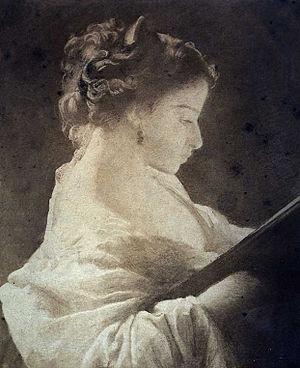
«
Charles Louis Gratia, né le 9 novembre 1815 à Rambervillers et mort le 11 août 1911 à Montlignon, est un peintre et pastelliste français.
Nord et Sud est le quatrième roman de la femme de lettres anglaise Elizabeth Gaskell et son second roman industriel. Publié en 1855, il est précédemment paru en vingt épisodes hebdomadaires dans la revue éditée par Charles Dickens Household Words, de septembre 1854 à janvier 1855.
La comtesse Frances-Sarah Guidoboni-Visconti, née Lovell le 29 septembre 1804, en Angleterre dans le Wiltshire, morte le 28 avril 1883 à Paris, est une aristocrate anglaise, amante et amie d'Honoré de Balzac. L'écrivain s'est inspiré d'elle pour créer le personnage de Lady Dudley dans Le Lys dans la vallée.